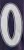
Number: 0